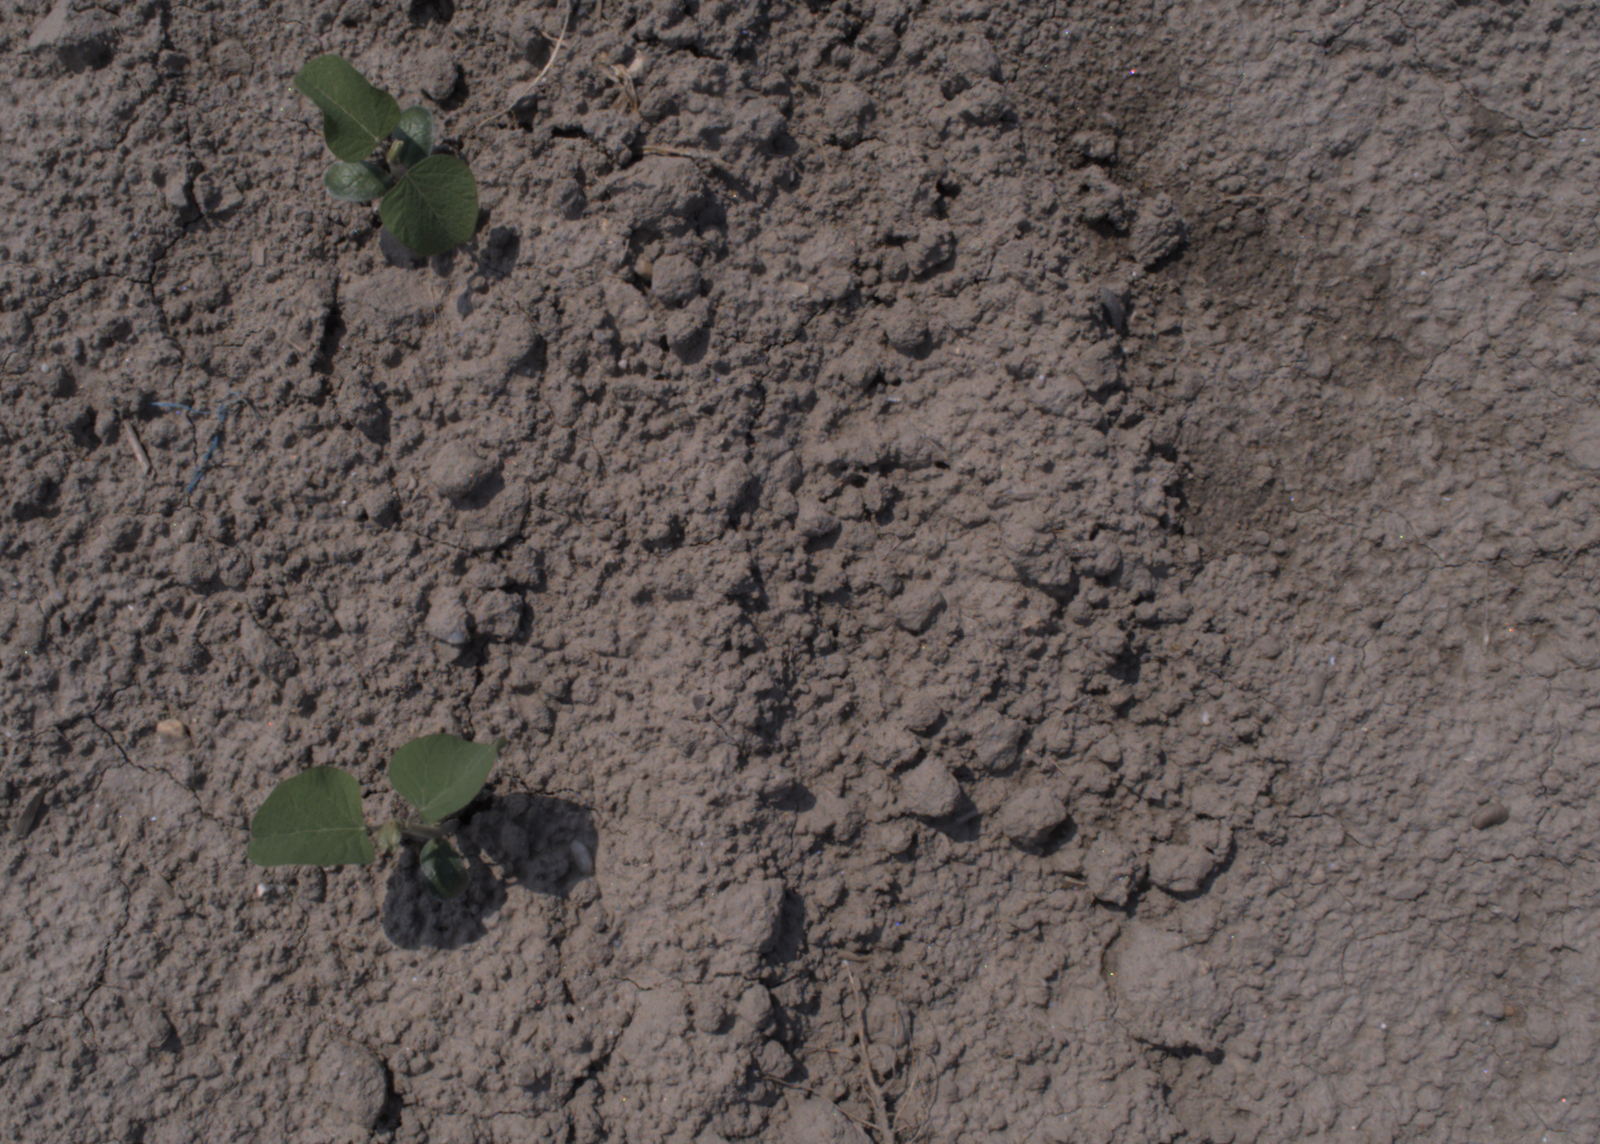
Capture date: 06.08.2020 12:29:18
Weather: sunny
Wind: medium
Seeding date: 21.07.2020
Plant canopy height (mm): 890